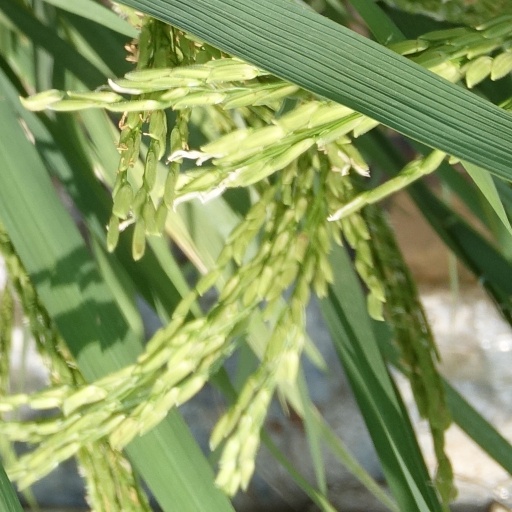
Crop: rice